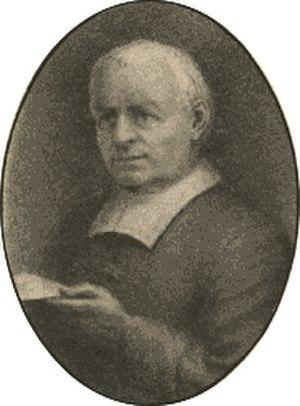
François Dollier de Casson, né au Grand-Fougeray en 1636 et mort à Montréal, le 27 septembre 1701, est un militaire, explorateur, ingénieur et missionnaire Sulpicien chargé de développer la Nouvelle-France.
Cet article traite des événements qui se sont produits durant l'année 1701 au Canada.